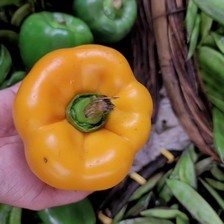
Label: capsicum